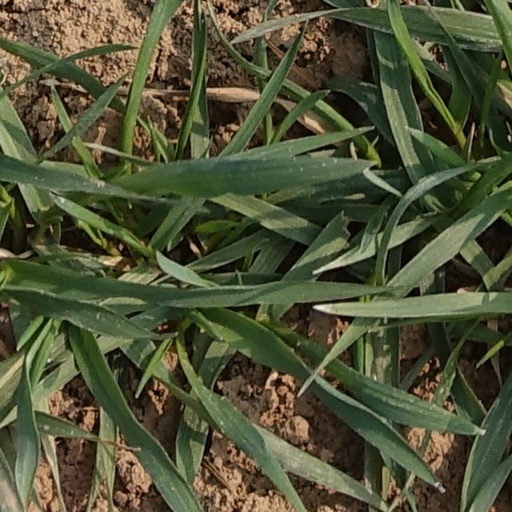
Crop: wheat